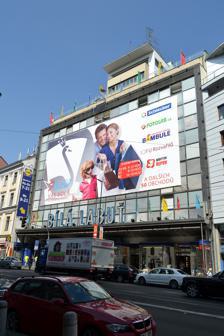
Building: Bílá labuť
Country: Czechia
Year built: 1939
Shopping mall in Prague, Czech Republic Bílá labuť Location Prague , Czech Republic Coordinates 50°05′25″N 14°26′02″E / 50.09020°N 14.43393°E / 50.09020; 14.43393 Address Na Poříčí Street Opening date March 1939 Website www .bilalabut .cz Bílá labuť (in English 'White Swan') is a department store on Na Poříčí Street in central Prague , Czech Republic.  It is considered to be one of the finest examples of interwar avant-garde architecture.  It is recognised by the Prague Municipality as an architecturally valuable building and is protected as a cultural real estate monument. At the time it was opened in 1939, it was the biggest and most modern department store in Central and Eastern Europe. It is currently undergoing  extensive renovation. History The Bílá labuť Department Store building is located on Na Poříčí Street, one of the busiest streets in the New Town area of Prague 1 . The building stands on the former site of the "U Podušků" inn and brewery. Over time, these buildings became known as the White Swan Inn due to the Swan Statute on their facade. In the 1930s the buildings were purchased by Jaroslav Brouk of Brouk a Babka . The old buildings were demolished and replaced by a functionalist department store which opened in 1939. The new building bore the Bílá labuť name and was designed by renowned architects Josef Kittrich and Josef Hrubý . The department store has a total area of about 72,000 m³ spread over 11 floors, including 6 retail floors.  It is recognized as one of Prague's most architecturally important buildings and a celebrated example of the " International Style " of functionalism. At the time of its opening, it was the largest and most modern commercial building in Central and Eastern Europe and remains well known throughout the Czech Republic as a retail icon. Interesting features of the building included modern interior design, the first escalator in Prague, and a glass facade measuring 33 x 18 meters, consisting of 180 sheets of non-transparent, silver-gray glass with thermal- and noise-insulating properties. At the time, it was the largest glass-covered space in central Europe. There is also an eight-meter revolving neon swan on the roof – the oldest neon sign in Prague. The building was opened on 19 March 1939 against the tragic background of the Nazi occupation of the Czech Republic , which had occurred four days previously, and the store has been continuously operating since then. Today In November 2017, a renovation that fully respects the original, historically protected, construction began. This includes a complete restoration of the glass facade, which had deteriorated significantly over the years. The store remains a key retail destination in Prague, with high footfall and excellent demographics in the surrounding area. Tenants include Lidl , Kika , and a large number of other medium to smaller retail spaces. References